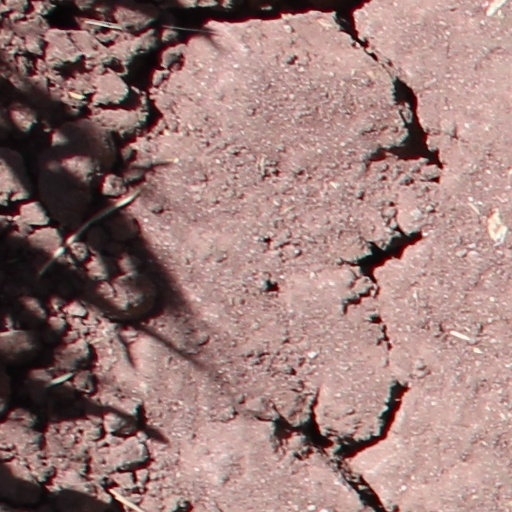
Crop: wheat